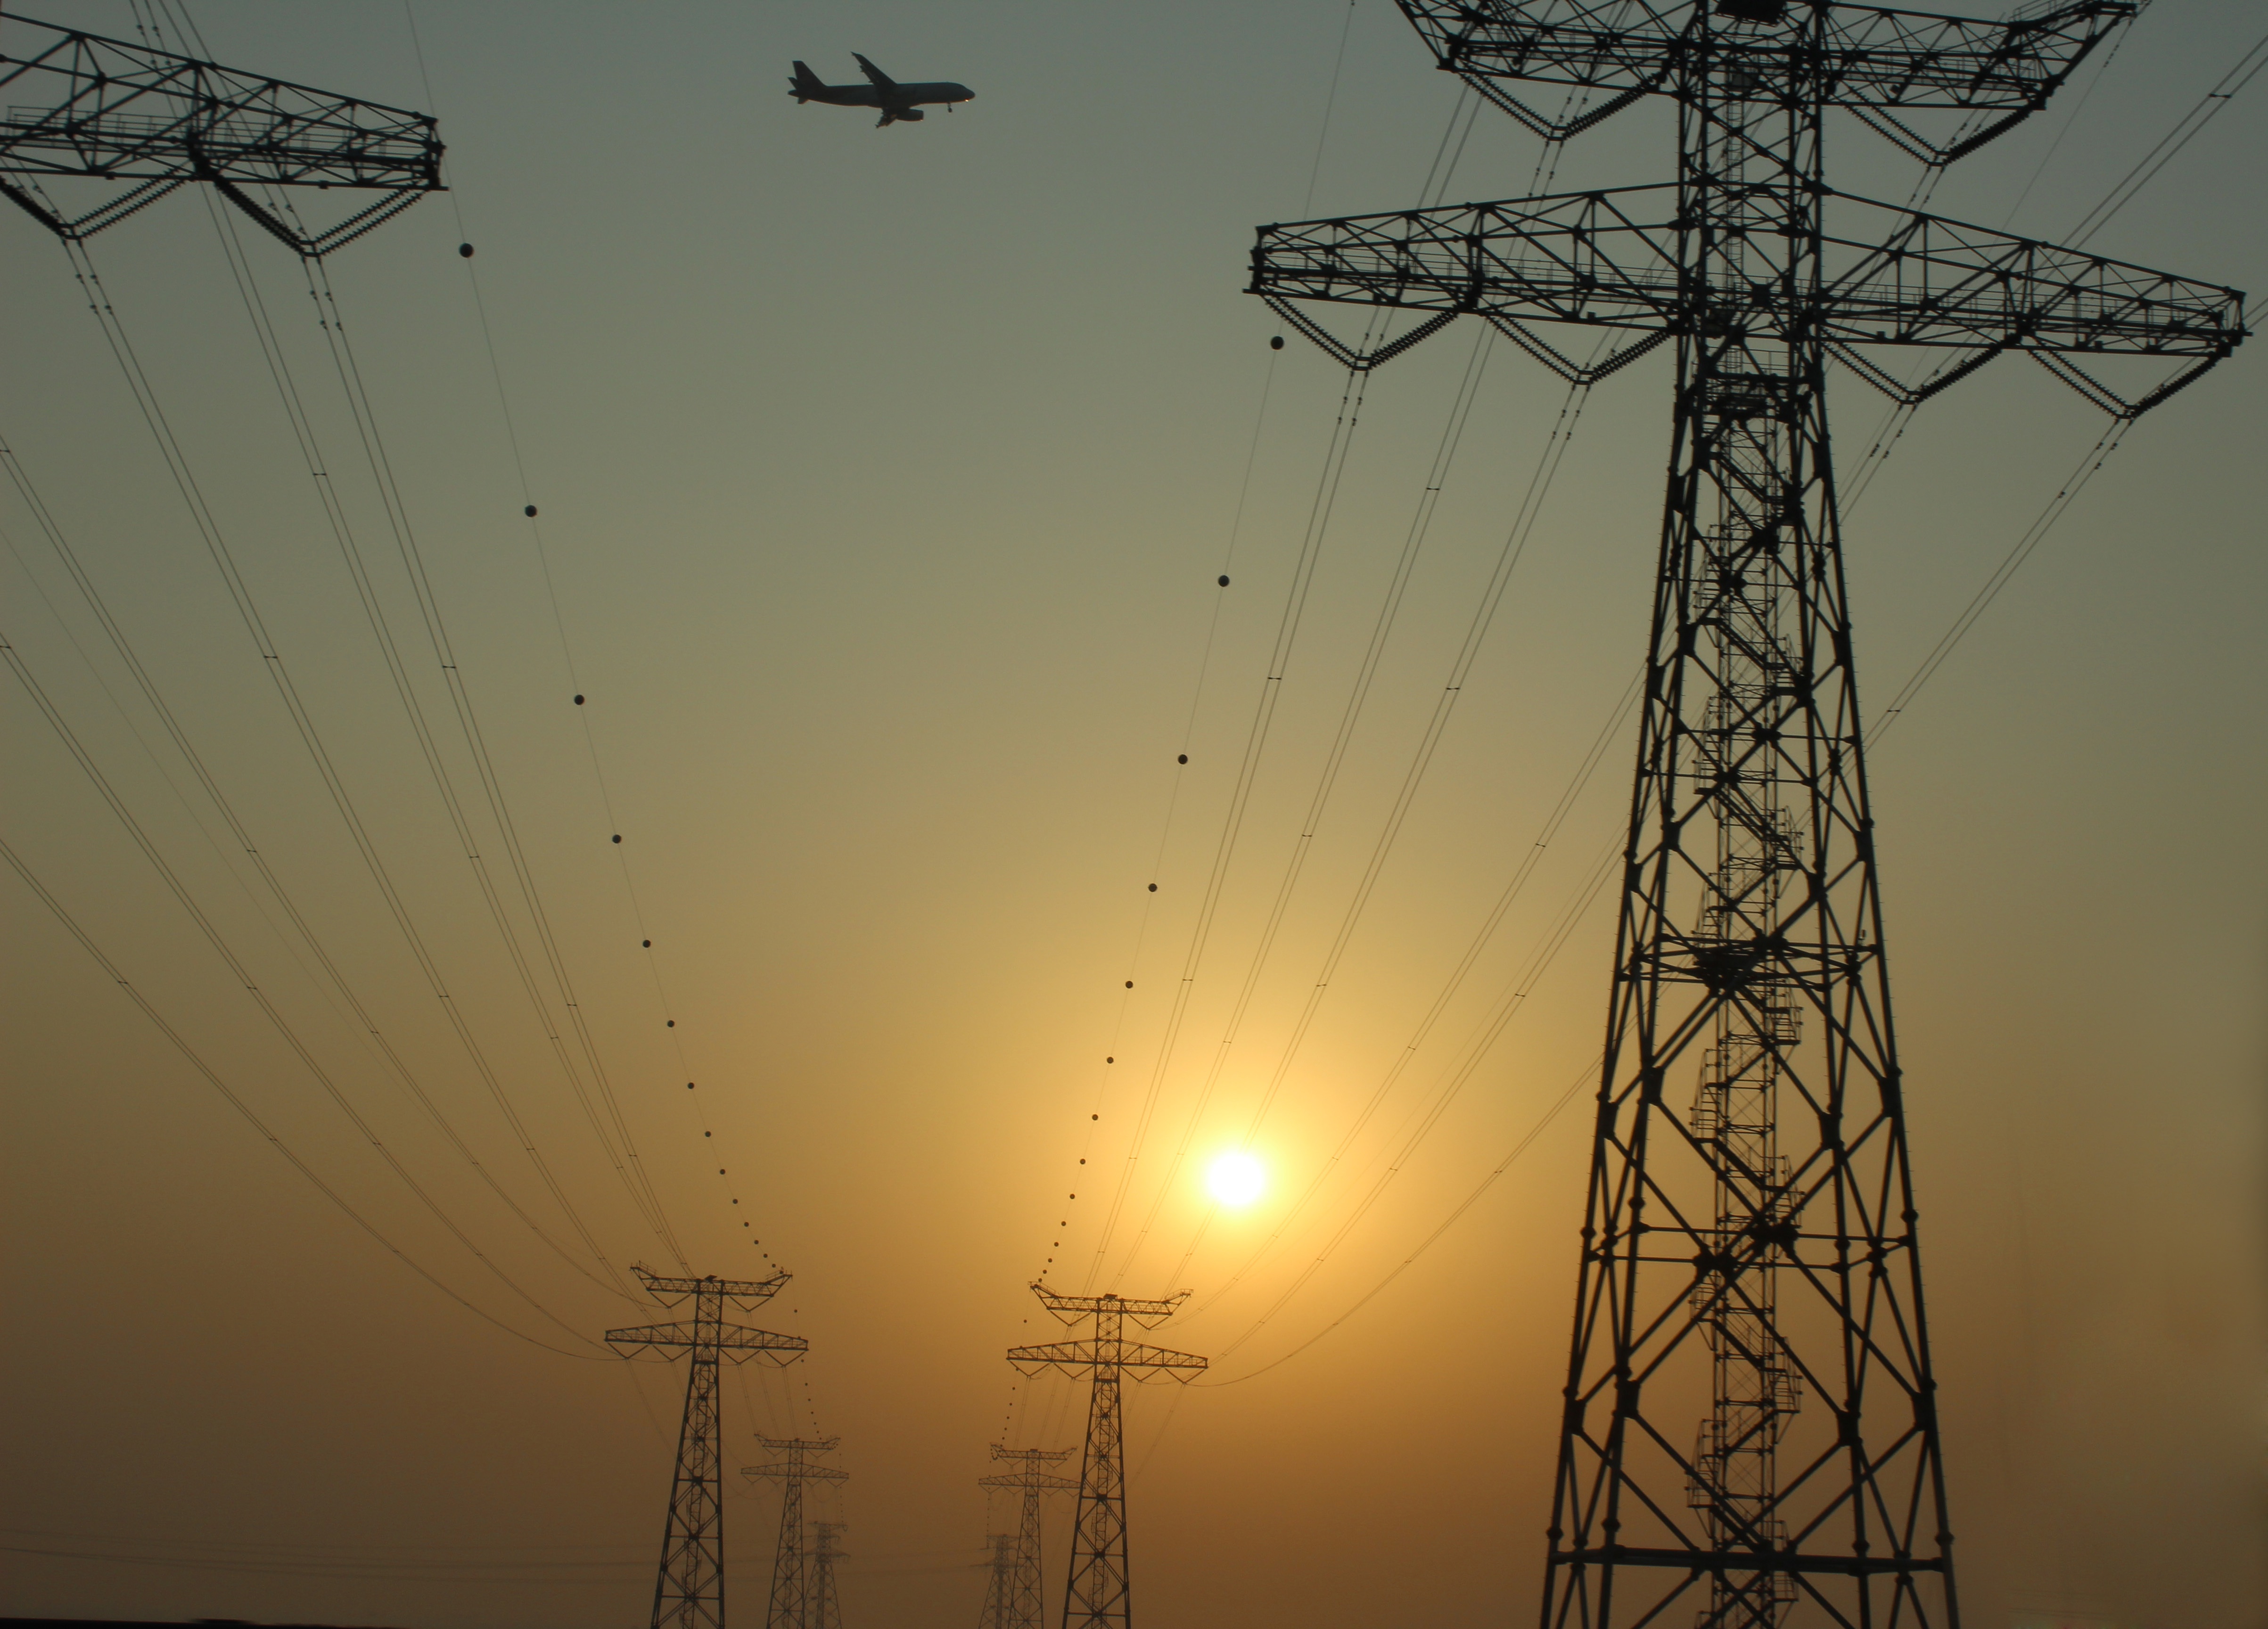
light, sunset, sunlight, wind, wire, line, tower, mast, electricity, energy, transmission tower, outdoor structure, electrical supply, overhead power line